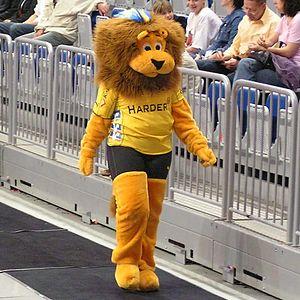
Les Rhein-Neckar Löwen est un club allemand de handball basé à Mannheim, au cœur de la région métropolitaine Rhin-Neckar. En allemand, Löwen signifie lions.